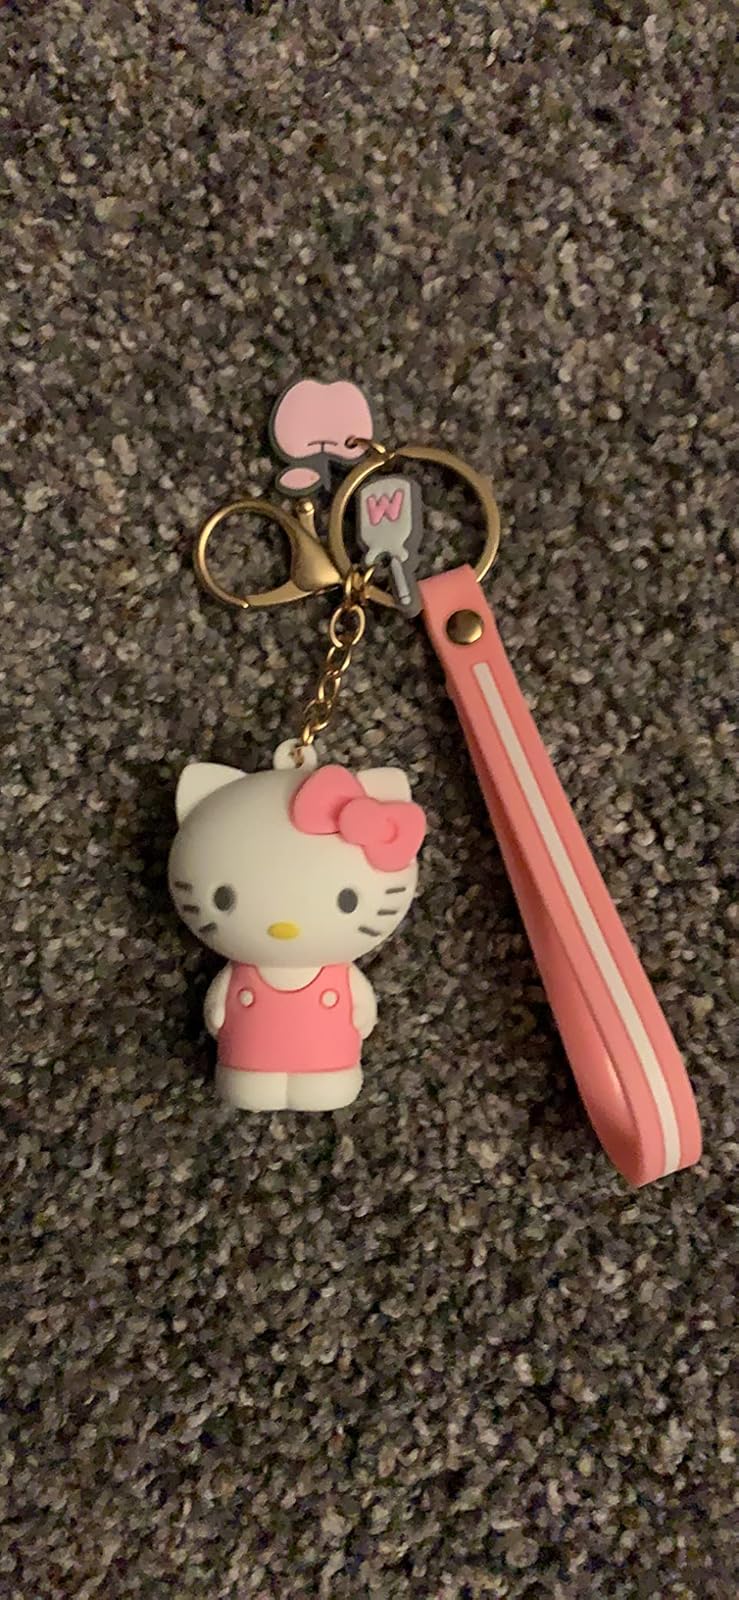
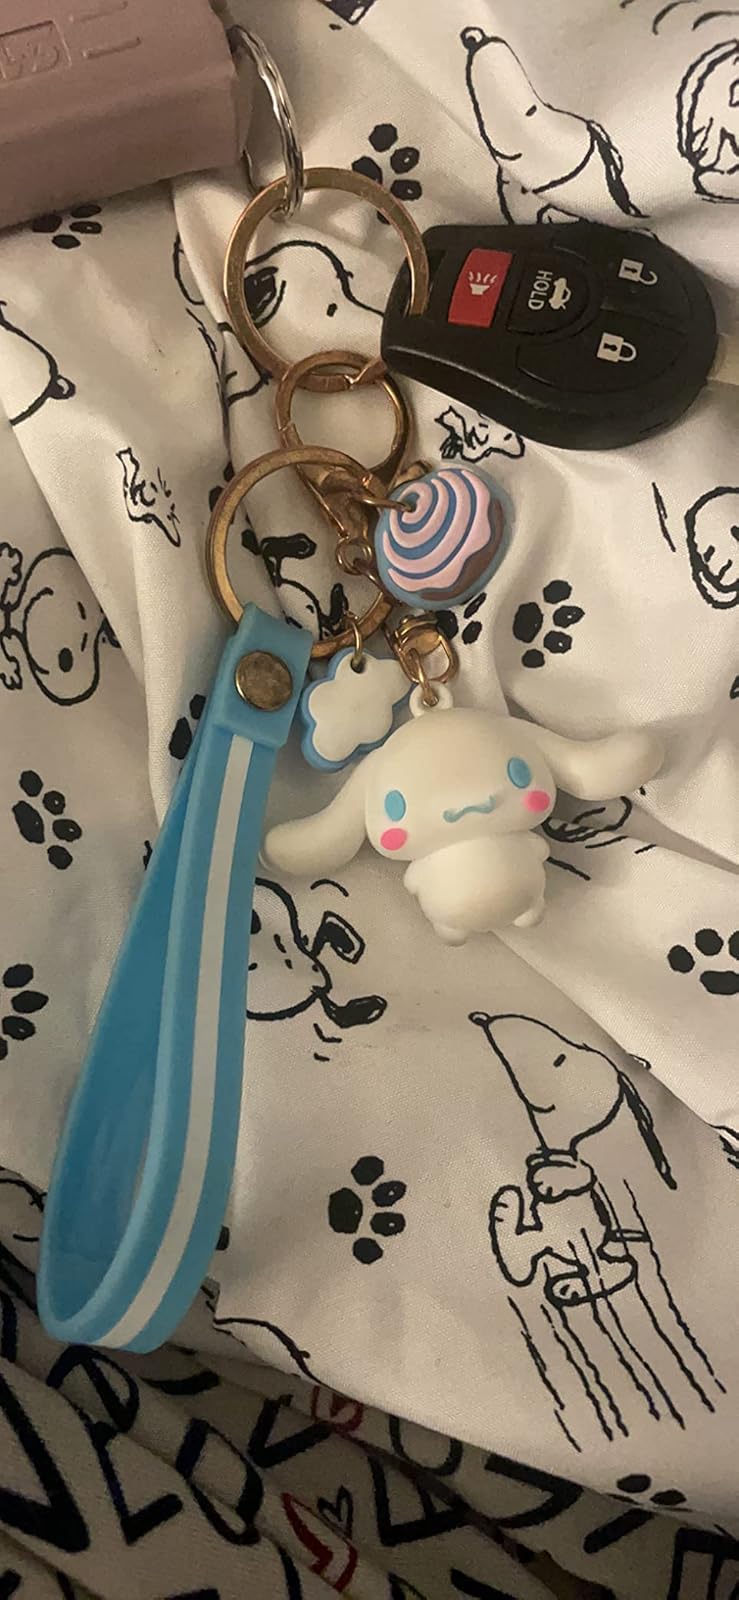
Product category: accessories_keychain
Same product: no